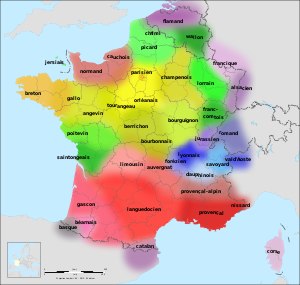
Frankrig / Demografi / Sprog
Kort over dialekter og sprog i Frankrig.
Frankrig, officielt Den Franske Republik, er et land i Vesteuropa. Frankrig har kyst mod Atlanterhavet, den Engelske Kanal, Nordsøen og Middelhavet. I syd grænser det mod Spanien og Andorra, i øst mod Italien, Monaco og Schweiz og i nordøst mod Tyskland, Luxembourg og Belgien. Uden for Europa grænser franske besiddelser til Brasilien, som er den længste grænse, til Surinam og til Sint Maarten.